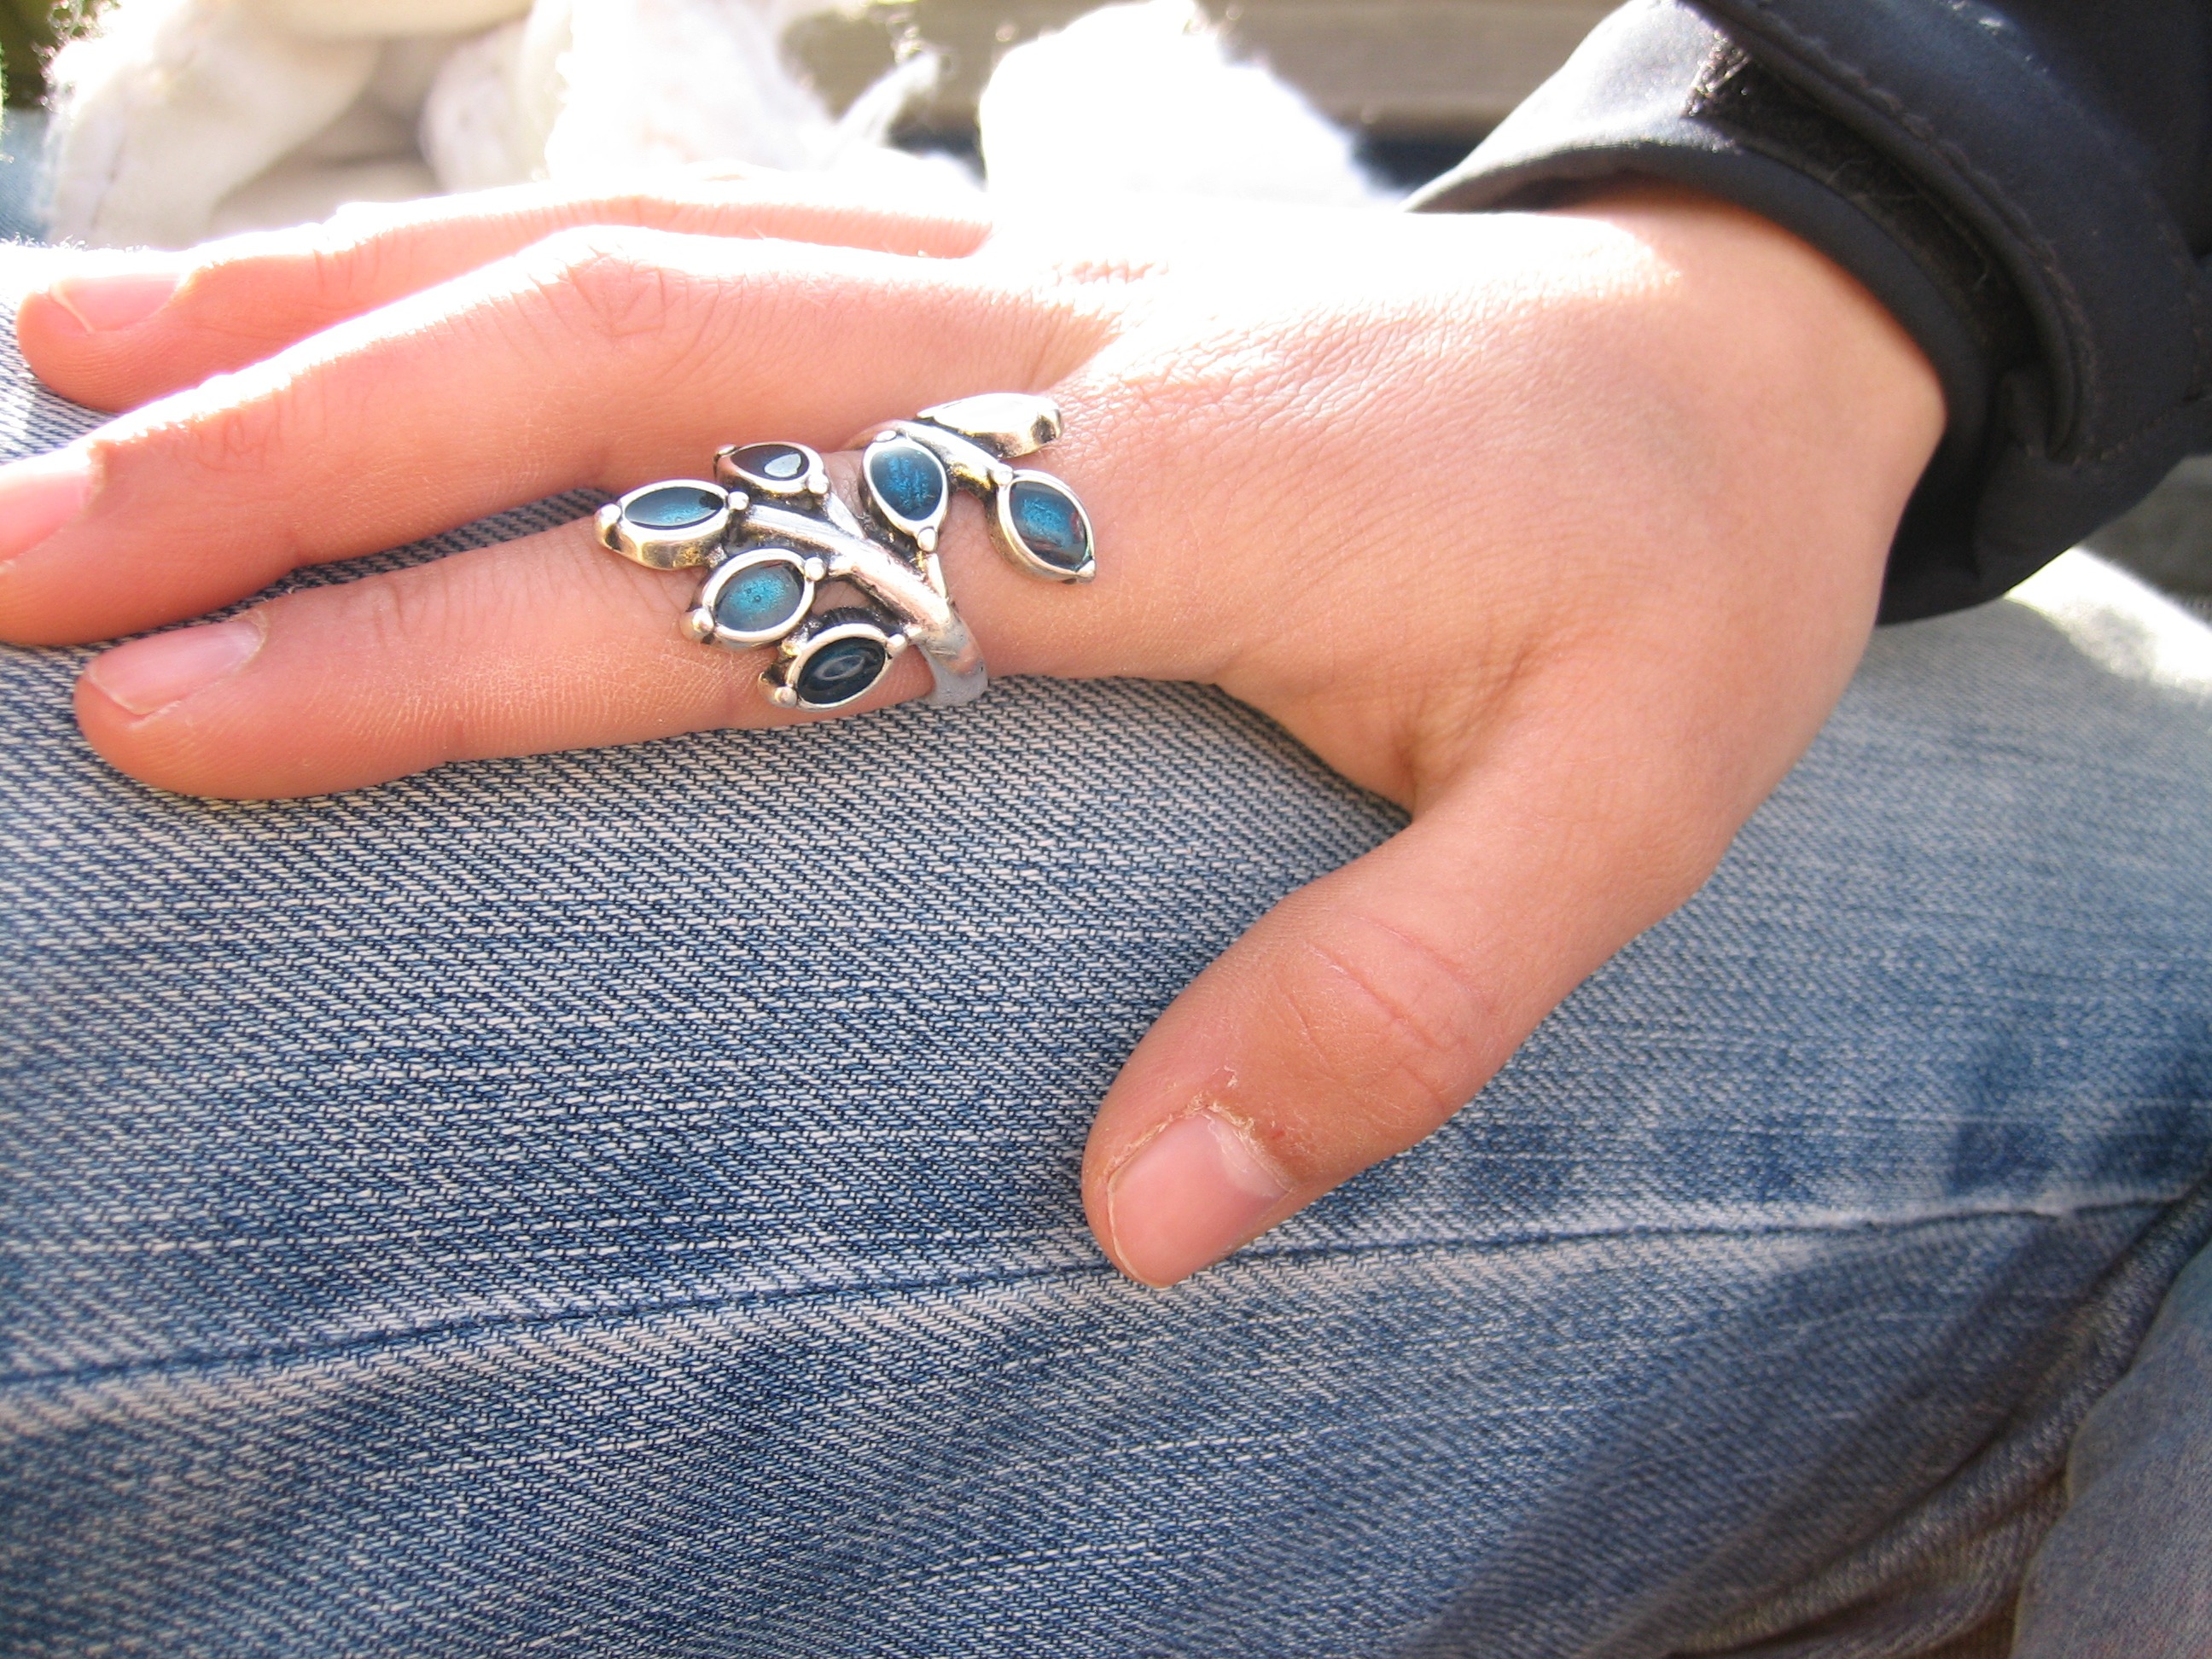
hand, ring, leg, pattern, finger, blue, arm, nail, bracelet, jewellery, gems, failed, fashion accessory, finger jewelry